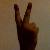
The image shows a hand gesture representing the number 2 in Indian Sign Language.